Yaroslavl Uprising

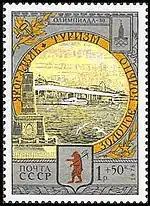
Monument to the victims of the White Guard rebellion on the stamp

The Yaroslavl Uprising (known in Soviet historiography as the Yaroslavl Rebellion) was an episode of the Civil War in Russia, an anti–Bolshevik protest by the townspeople and members of Boris Savinkov's organization in Yaroslavl on July 6–21, 1918. Suppressed by the forces of the Workers' and Peasants' Red Army. The uprising began untimely, since the Extraordinary Commission by that moment had begun arresting the Moscow branch of the Union for the Defense of the Motherland and Freedom. This inopportune and inability to coordinate with other anti–Bolshevik forces around the region of the uprising predetermined an unfortunate outcome. The lack of reinforcements and ammunition from the rebels also affected.